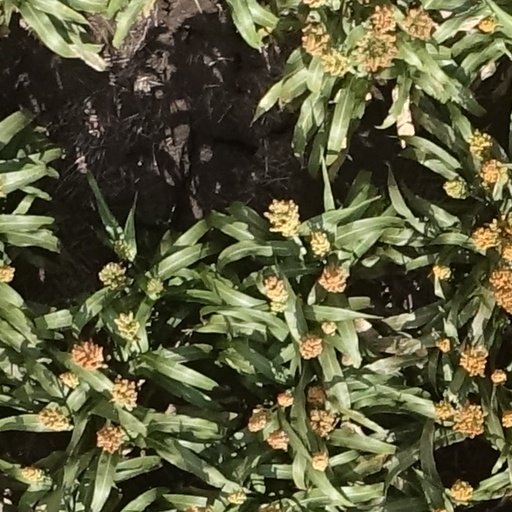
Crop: sorghum